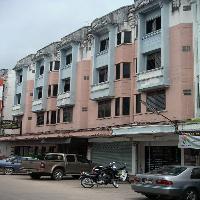
Weather: cloudy or overcast